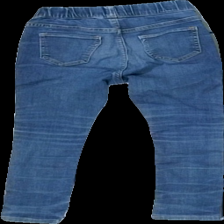
View: back
Type: Jeans
Category: Children
Brand: H&M
Colors: Blue
Material: 80% cott 20% poly
Pattern: Other
Cut: Regular
Size: 104
Season: All
Stains: Minor
Price range: <50
Recommended usage: Reuse